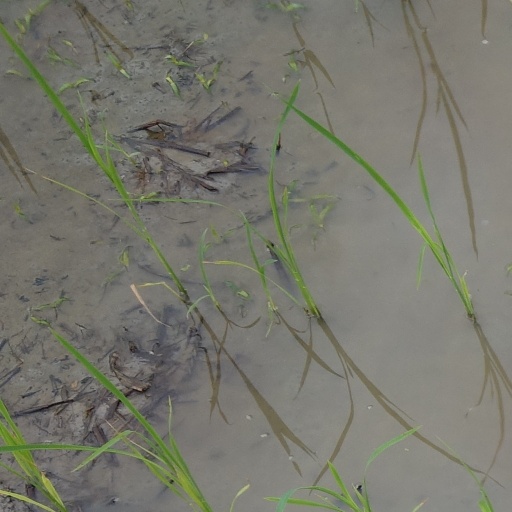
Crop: rice